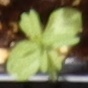
Label: Flax